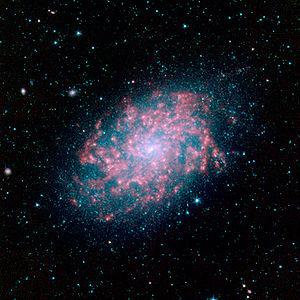
Voici une liste de galaxies spirales notables, classée en fonction de leur nom, de la constellation hôte, de la magnitude apparente et de la classification morphologique des galaxies.
NGC 7793 est une galaxie spirale située à environ 12,7 millions années-lumière de la terre et qui fait partie de la constellation du Sculpteur. Elle a été découverte en 1826 par James Dunlop.